Big Bash League

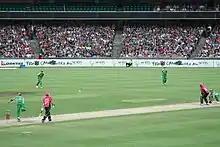
Shane Warne bowling against Sydney Sixers in 2011 at the SCG

In 2015, former Black Caps captain and Melbourne Stars coach Stephen Fleming suggested the expansion of the tournament to include New Zealand teams and become a trans-Tasman competition. He said an expansion into New Zealand would be widely supported by locals. His views were also supported by Brisbane Heat coach and former Black Caps captain Daniel Vettori. Melbourne Renegades chief executive Stuart Coventry also stated that he wants Cricket Australia to grant each club a fifth home fixture next season. Coventry said the BBL was ready to expand from 8 to 10 games, and adding matches would further establish the franchises.